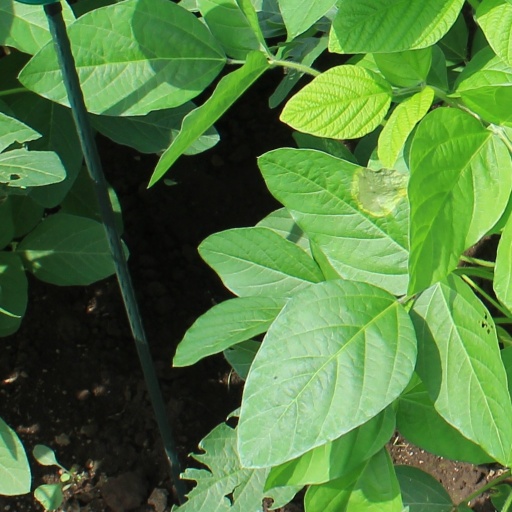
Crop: soybean